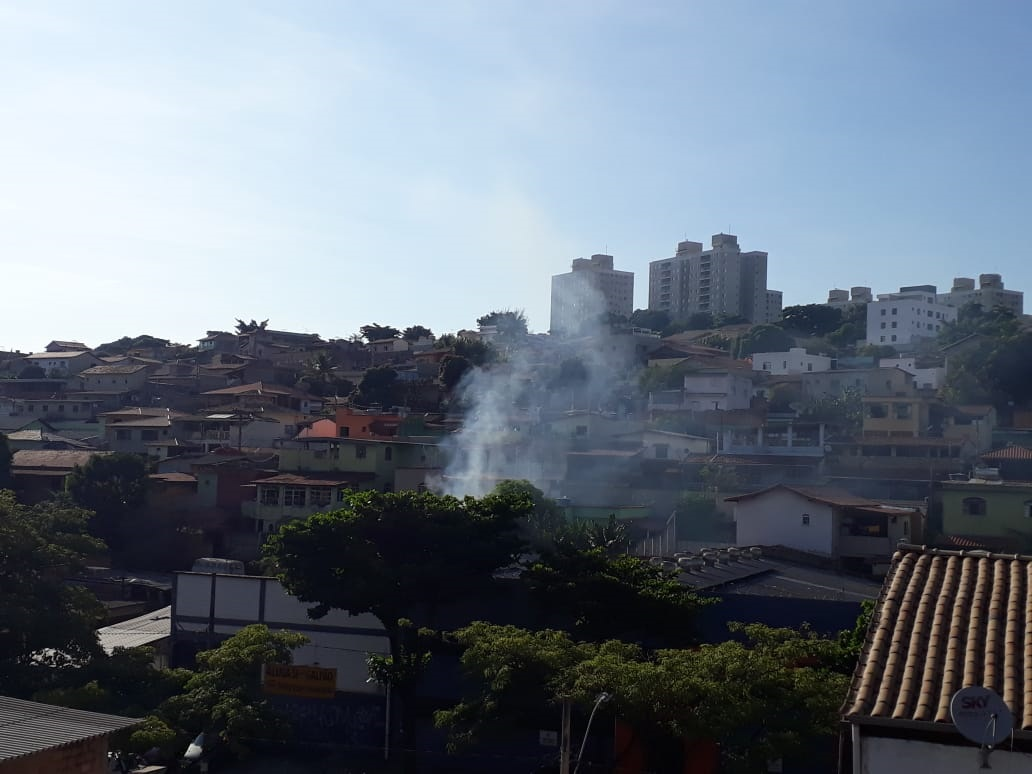
Fire: no
Smoke: yes